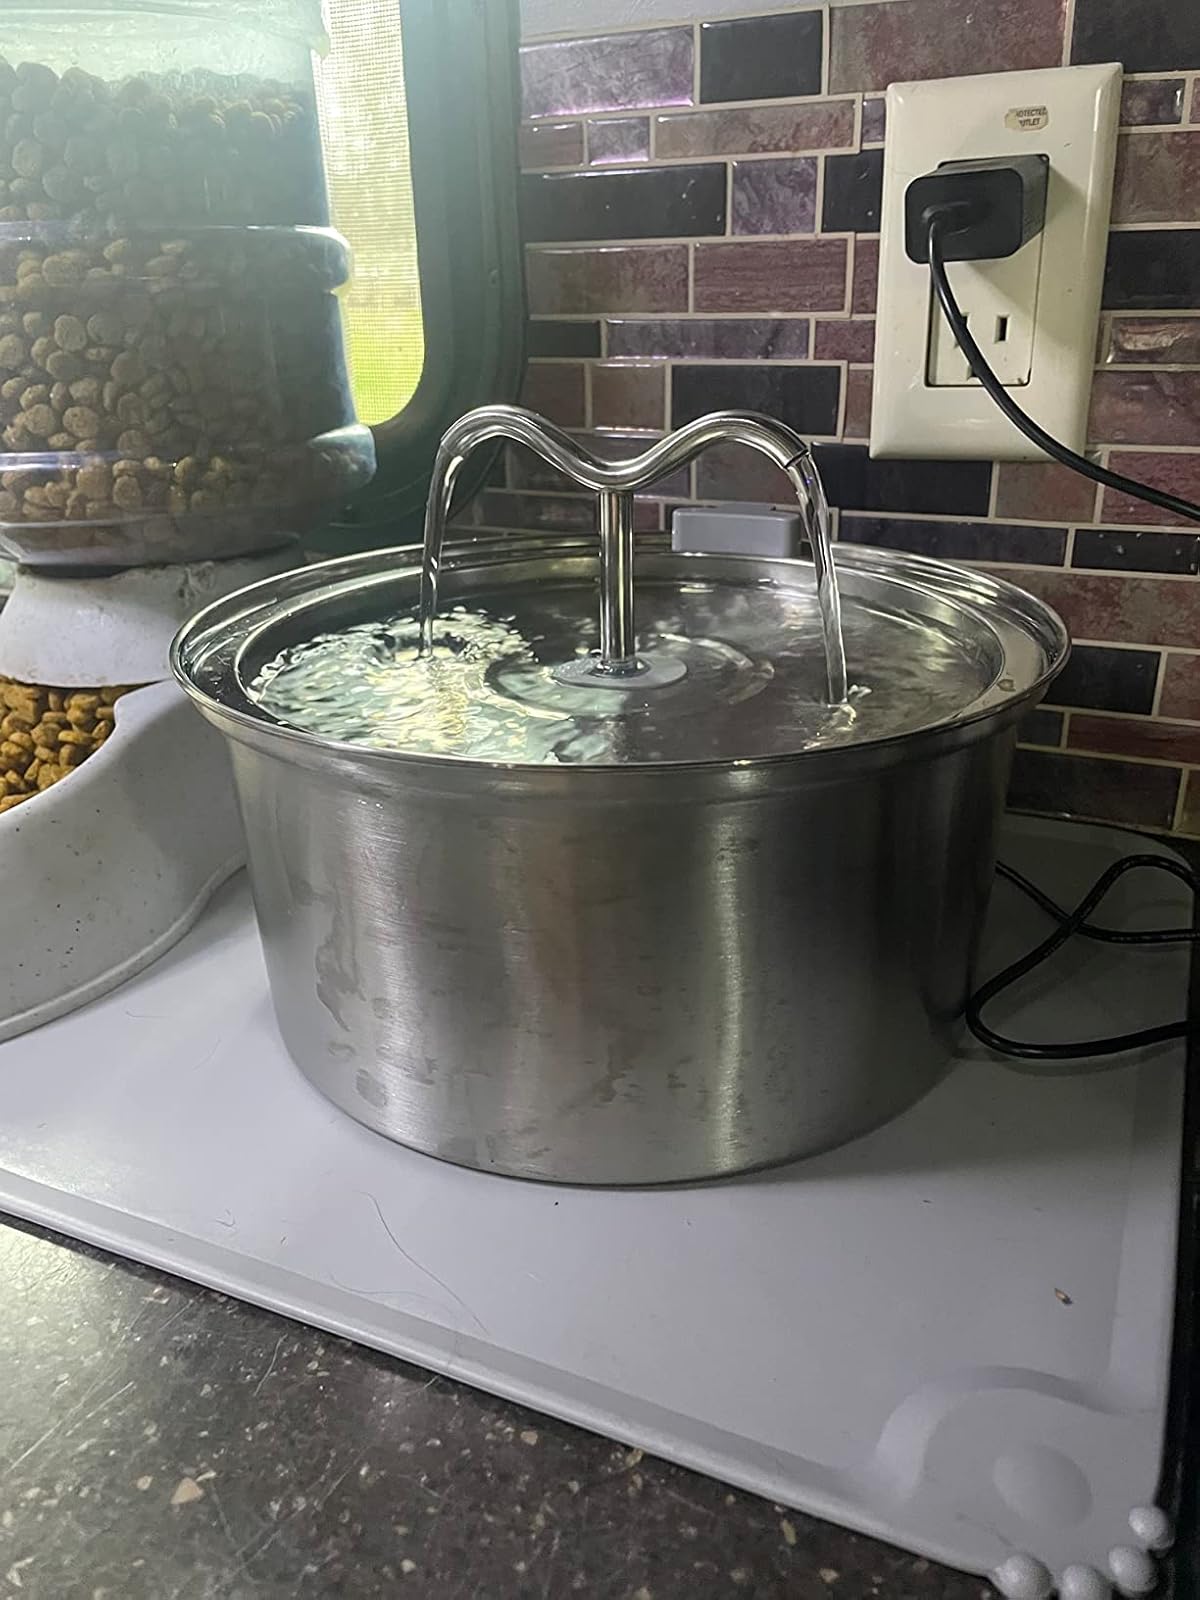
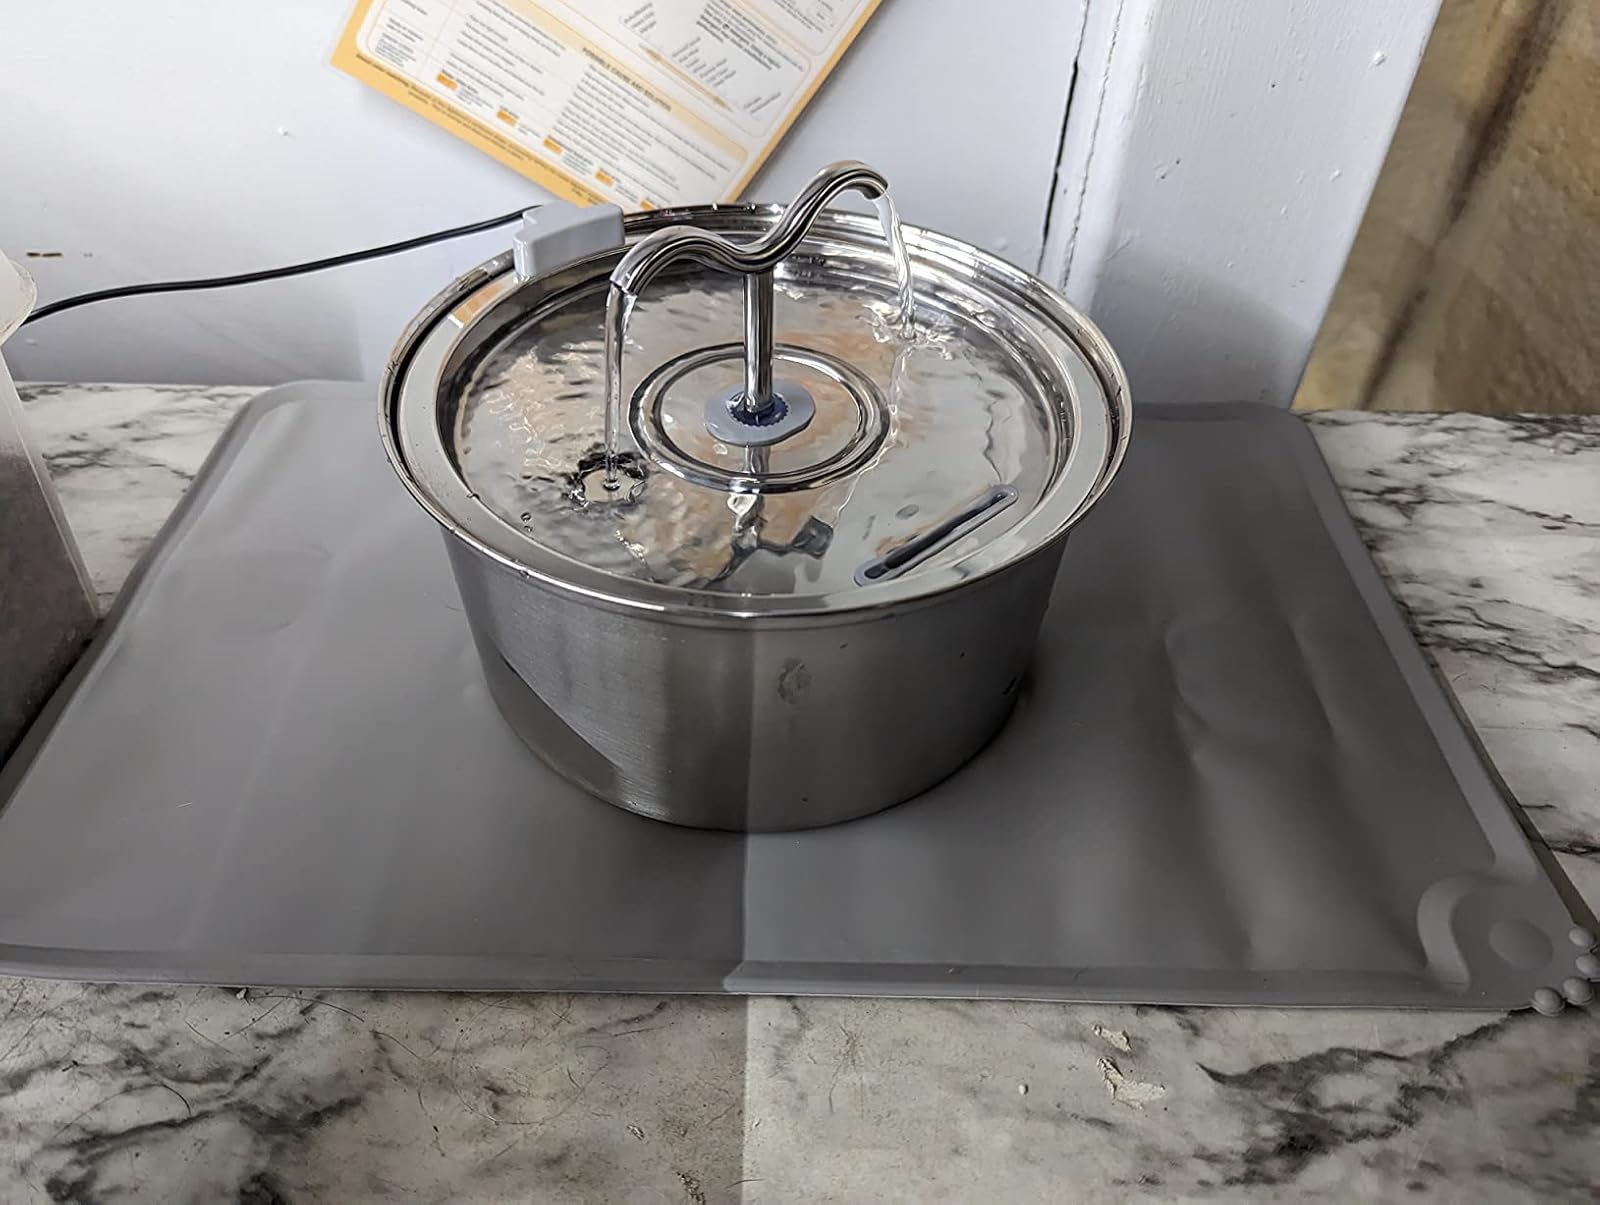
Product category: items_bowl
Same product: yes